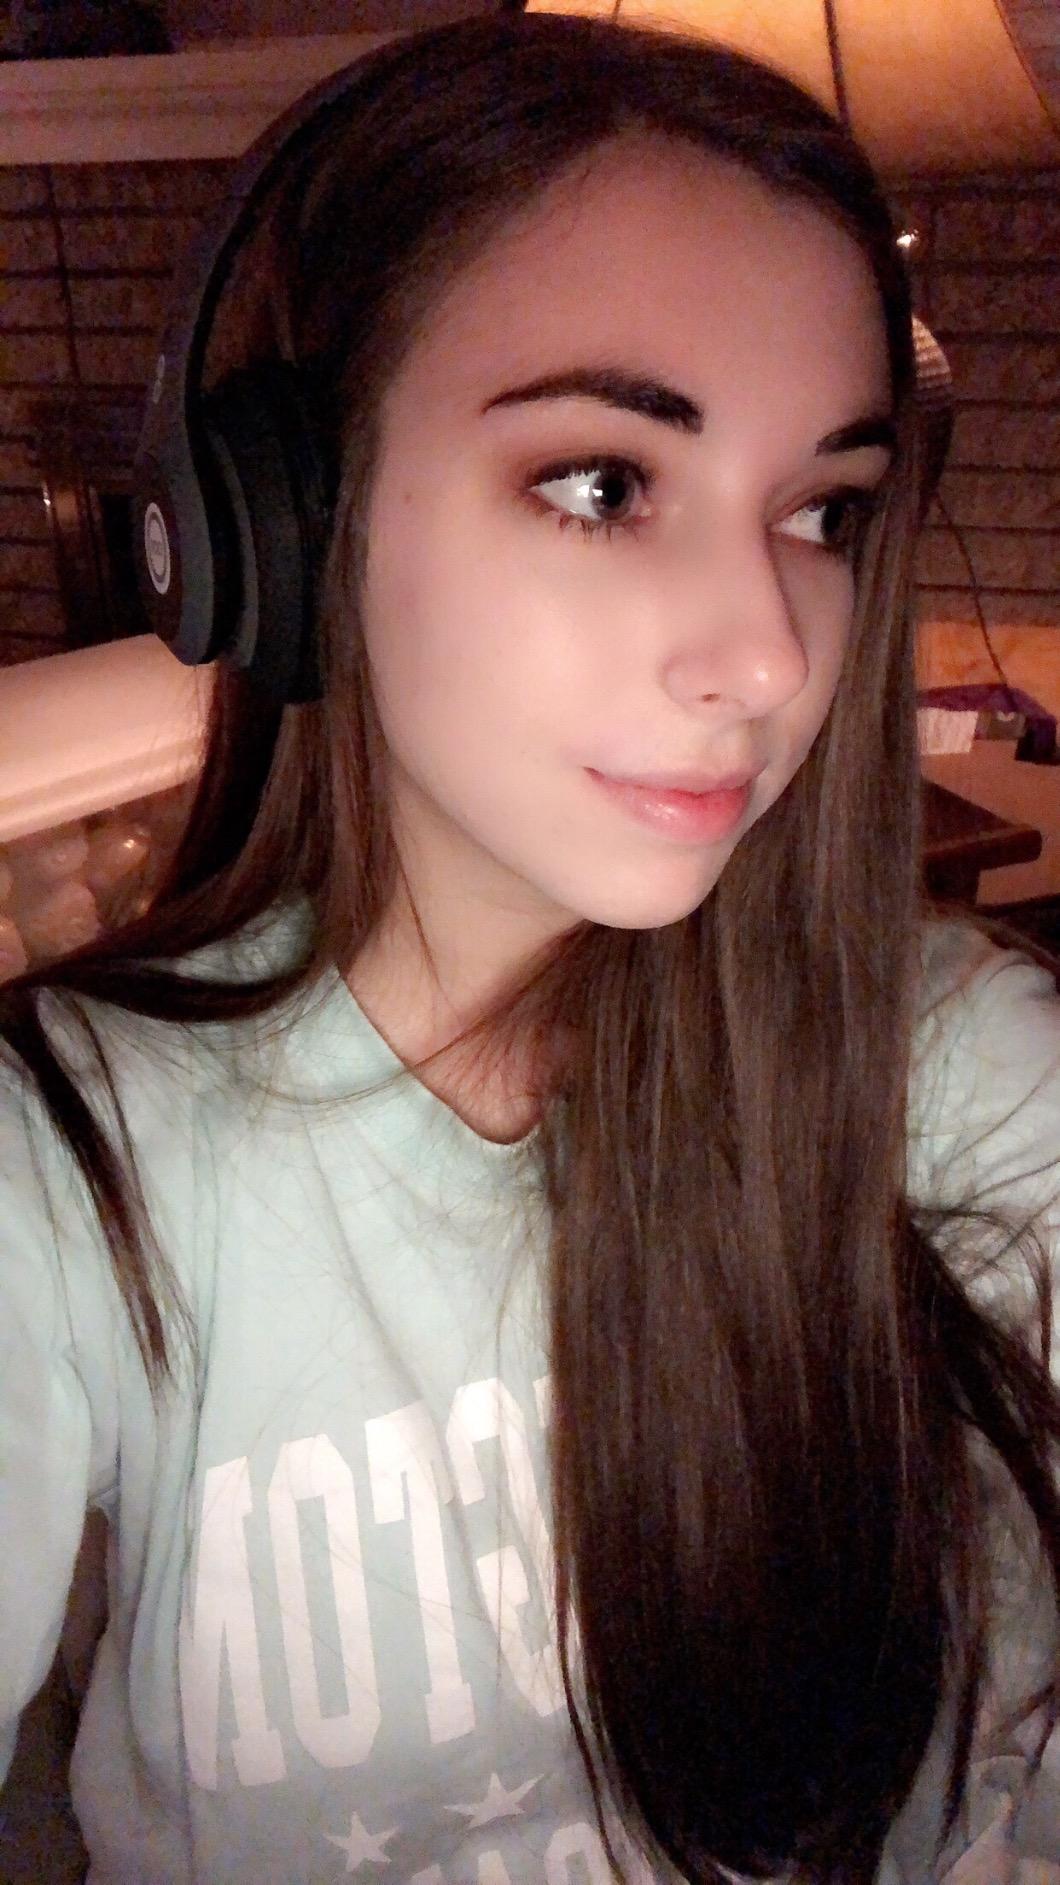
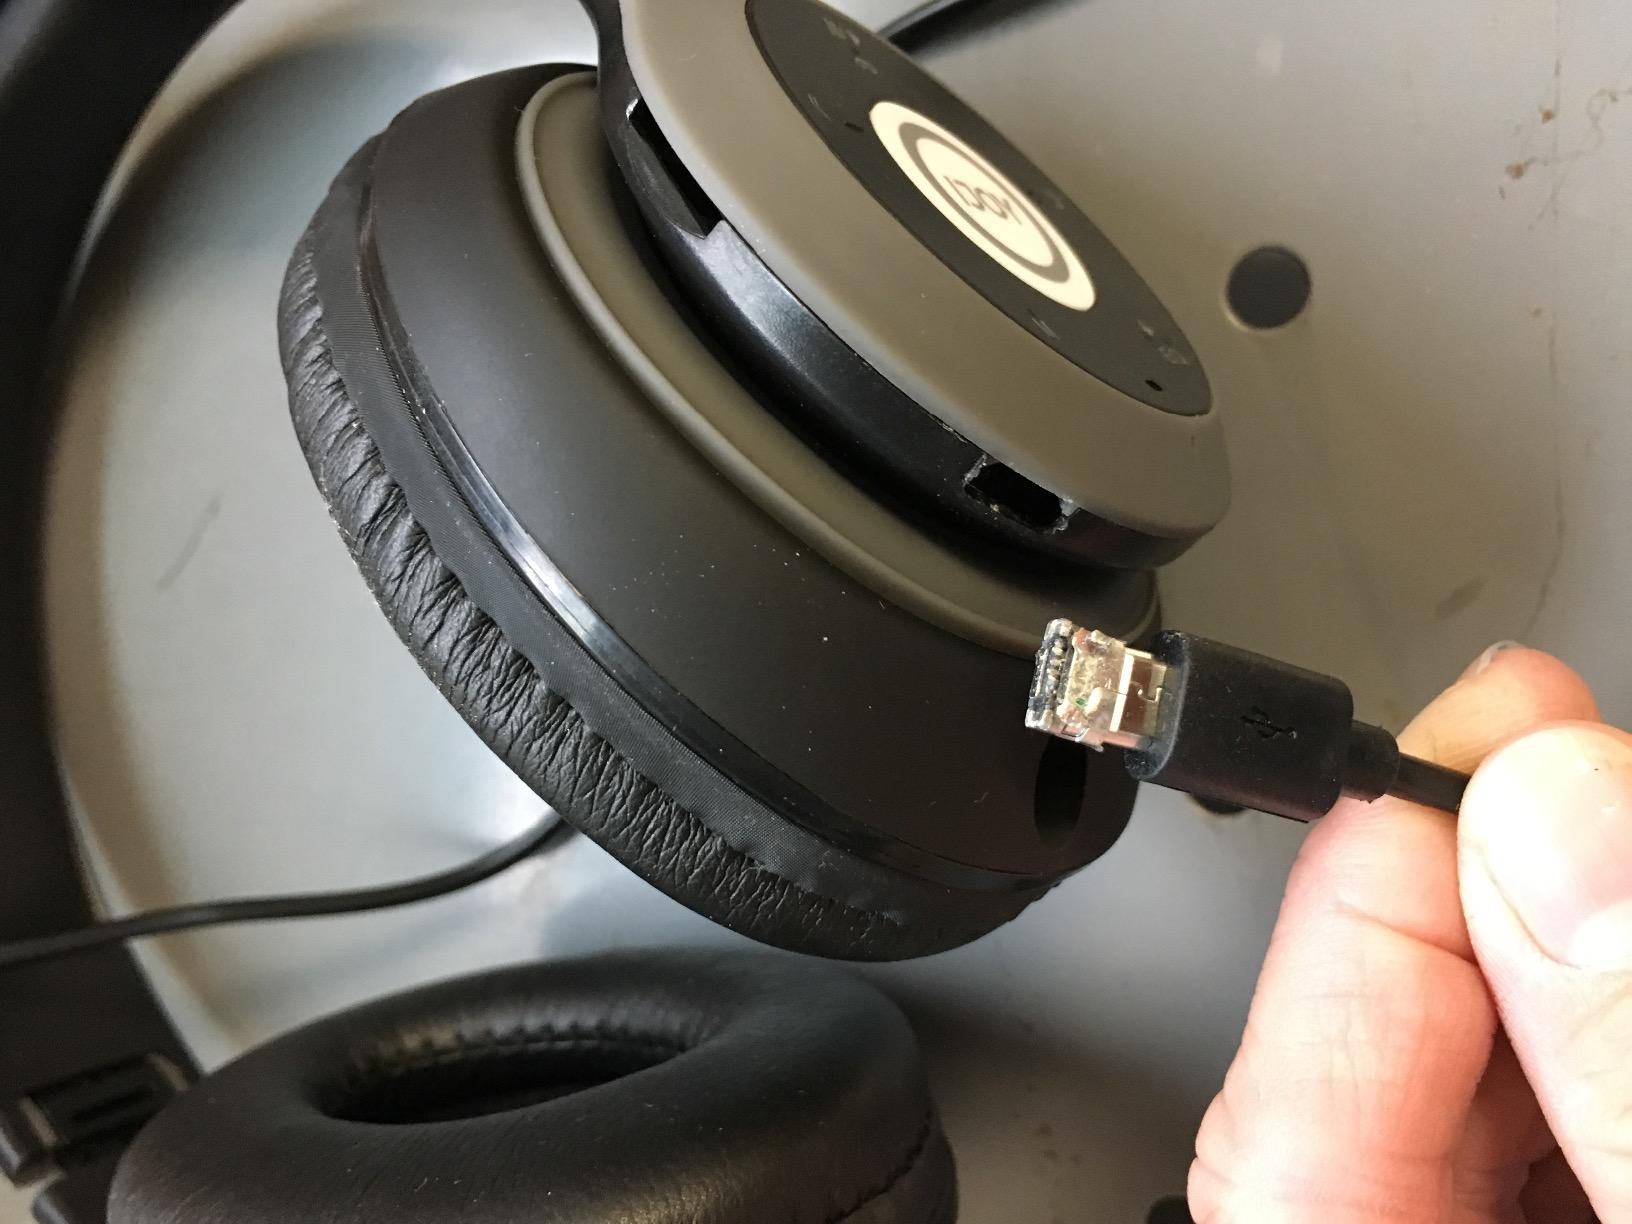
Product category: headphones
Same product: yes